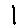
Label: 1